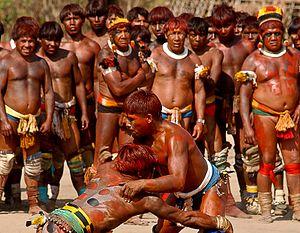
Le peuple Xingu sont un groupe de 16 tribus amérindiennes parlant quatre groupe de langues différents, qui vivent sur le cours supérieur du rio Xingu, affluent de l'Amazone, dans l'État fédéral brésilien du Mato Grosso.